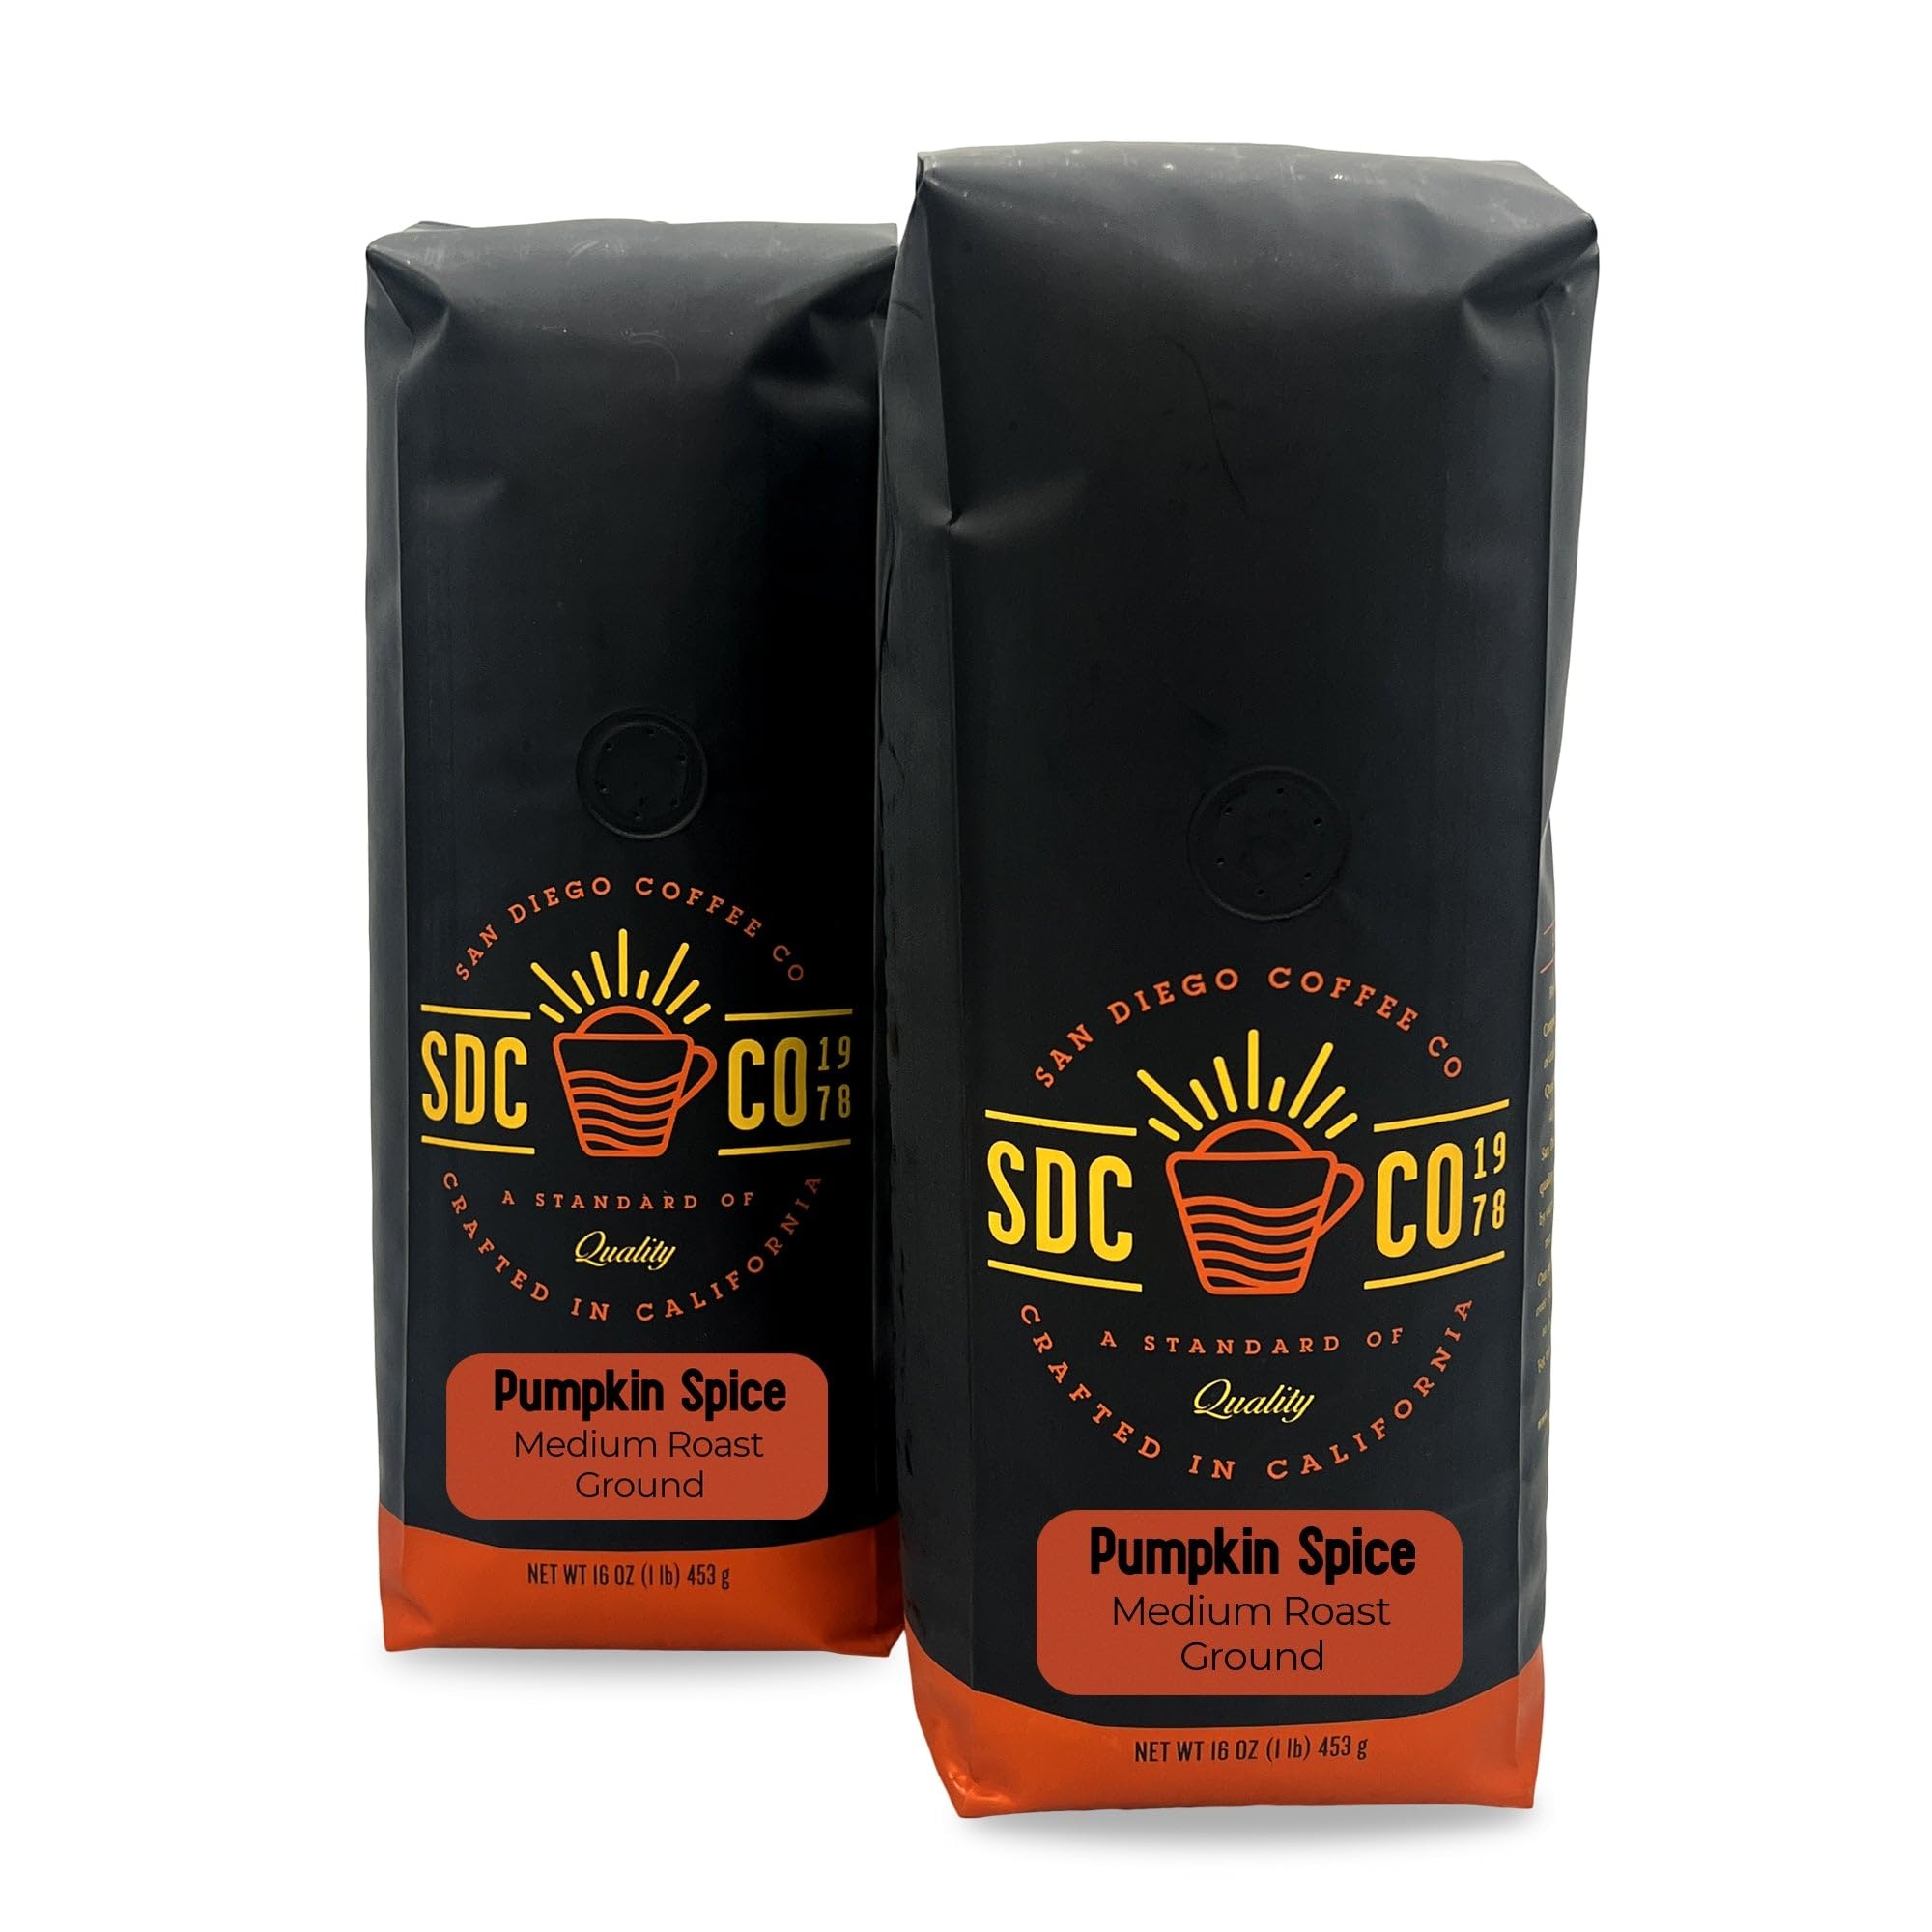
Item Name: San Diego Coffee Pumpkin Spice, Medium Roast, Ground Coffee, 16-Ounce Bags (Pack of 2) Café molido tostado
Bullet Point 1: ENERGIZE ALL-DAY: Get ready for a long productive day ahead with our medium roast ground coffee.This Pumpkin Spice ground coffee will delight your senses and make you feel alive all day
Bullet Point 2: DIFFERENT WAYS TO MAKE COFFEE: Our coffee beans can be used in any coffee maker you like, whether it's a regular drip brew or a special coffee machine. This gives you the freedom to choose how you make your coffee just the way you like it.
Bullet Point 3: FOR THE PERFECT CUP OF COFFEE: Use 1 tablespoon of coffee grounds for every 6 ounces of water. You can change the amount of coffee to your flavor preference. Everyone is different.
Bullet Point 4: Convenient Bag Sizes: This coffee comes in a 1 pound (compared to 12- ounce competitors), 2 x 1 pound and 5-pound options, offering convenience and value. It's a generous supply that ensures you won't run out of your favorite coffee anytime soon and it’s a great option for gifting as well.
Bullet Point 5: Storage Guidelines: To maintain the freshness of your product, seal the bag tightly and store it in a cool, dry place away from both heat and cold. This ensures your product stays at its best.
Product Description: Roasted in small batches for the finest coffee, San Diego Coffee Company packages beans at the peak of their cycle to preserve their natural flavors and fresh-roasted quality. For freshness, store coffee in an airtight container away from light, heat, and moisture. San Diego Coffee Company starts with the highest quality coffee beans from the world's most prized coffee growing regions, meticulously selected by an experienced team. Precise roasting techniques have been perfected over 40 years, helping preserve taste and freshness to bring the best coffee to your doorstep.
Value: 32.0
Unit: Ounce

Price: 30.94